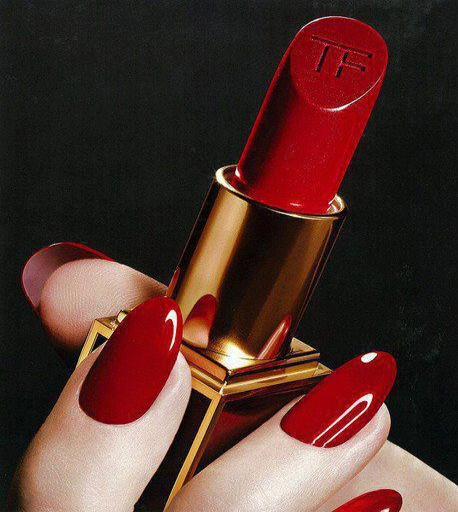
make up : nails to match lips or we can opt for a different glaze - i will pack options